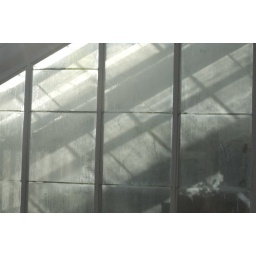
&amp;quot;There was also grass to smoke in the rooms. The girls said the marijuana was transported by Berlusconi's jet.&amp;quot;